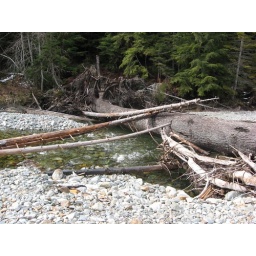
main tree bridge over Sauk at Twin Bridges